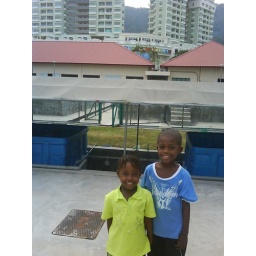
The kids in fish house